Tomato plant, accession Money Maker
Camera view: tilt-top (135 deg); turntable rotation: 180 degrees
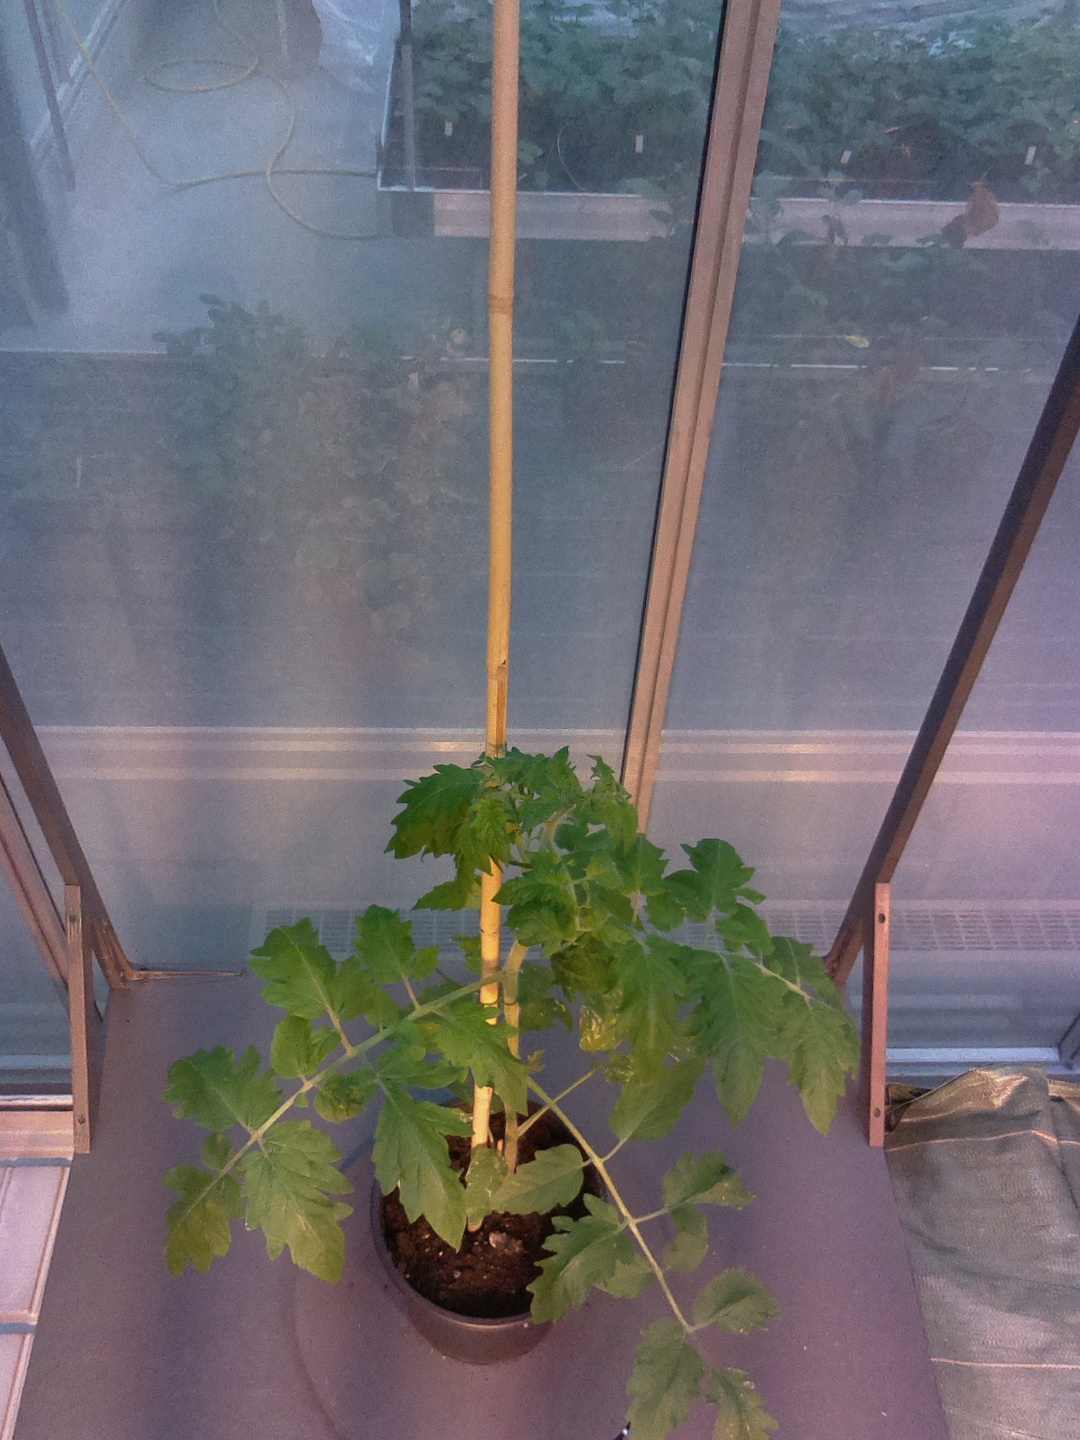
BBCH growth stage 51: First inflorence visible, visible closed flower bud